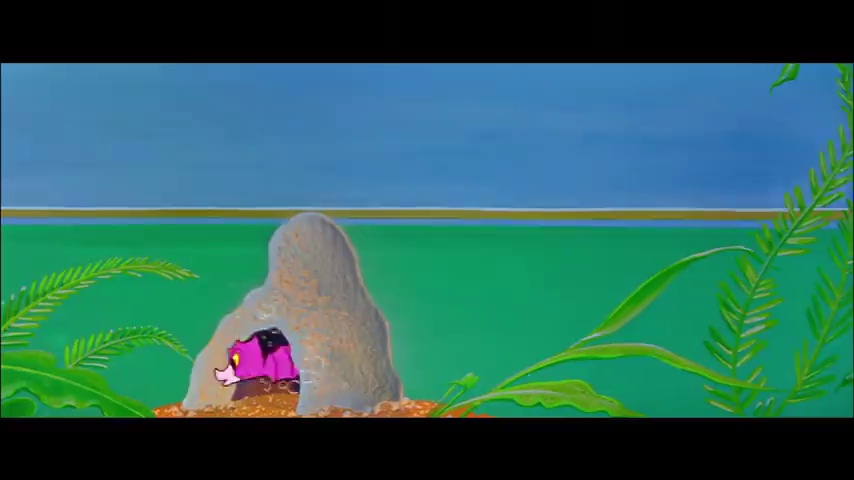
Portrait style: Cartoon Portrait